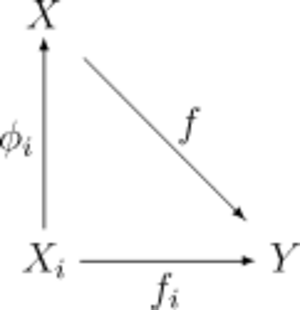
En mathématiques, dans une catégorie, la somme ou coproduit peut s'exprimer par une propriété universelle ou de manière équivalente comme foncteur représentable.